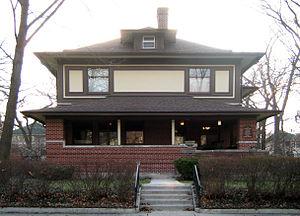
Cet article relate l'histoire et divers aspects de l'architecture de Chicago, la troisième plus grande ville des États-Unis. L'architecture de cette ville a reflété et influencé pendant longtemps l'architecture américaine. La ville de Chicago comprend certains des premiers bâtiments réalisés par des architectes aujourd'hui mondialement reconnus. Comme la plupart des bâtiments du centre-ville ont été détruits par le Grand incendie de 1871, ils sont plutôt réputés pour leur originalité que pour leur ancienneté. À la suite de cet événement qui marqua définitivement l'histoire de la ville, Chicago devient un laboratoire d'expériences architecturales où se côtoient une multitude de styles et de mouvements allant de la fin du XIXᵉ siècle jusqu'à nos jours.
Frank Lloyd Wright, né le 8 juin 1867 à Richland Center dans le Wisconsin et mort le 9 avril 1959 à Phoenix en Arizona, est un architecte et concepteur américain.
La William and Jessie M. Adams House est une maison de style « Prairie School » située à Chicago dans l'Illinois.